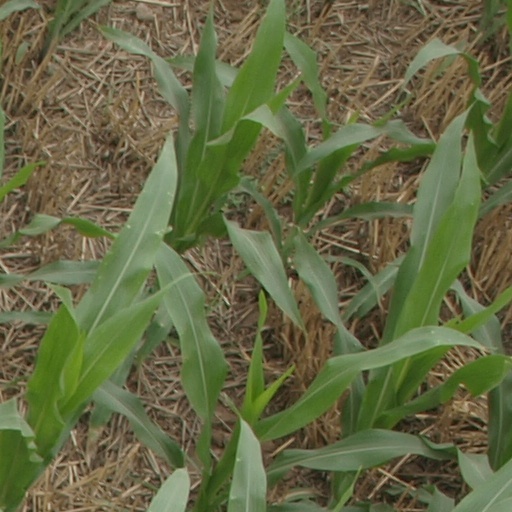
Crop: maize; corn